SPB Hospitality

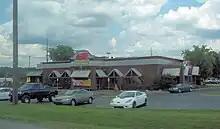
Logan's Roadhouse, Goodlettsville, Tennessee

Logan's Roadhouse serves American food. The chain's menu includes mesquite-grilled steaks, traditional American fare (sandwiches, soup, salads, and seafood), ice-cold longneck beer, homemade yeast rolls, and unlimited buckets of in-shell peanuts. Logan's serves appetizers, steak, and hamburgers, and offers side dishes such as salad, french fries, homestyle potato chips, rice pilaf and sweet or baked potatoes.